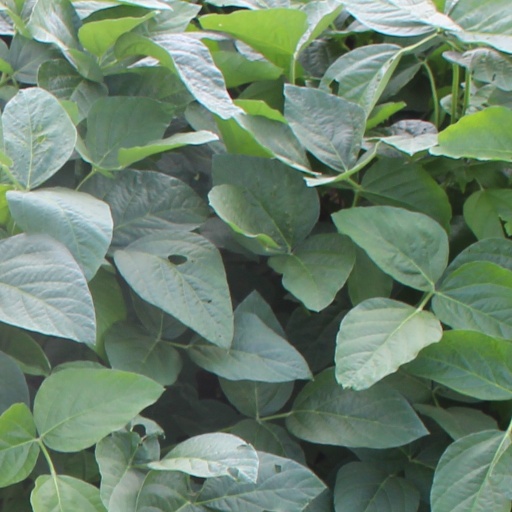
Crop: soybean